Answer in natural language. Considering the relative positions, is Doorway (highlighted by a green box) above or below floating black countertop island (highlighted by a red box)? Choose between the following options: below or above
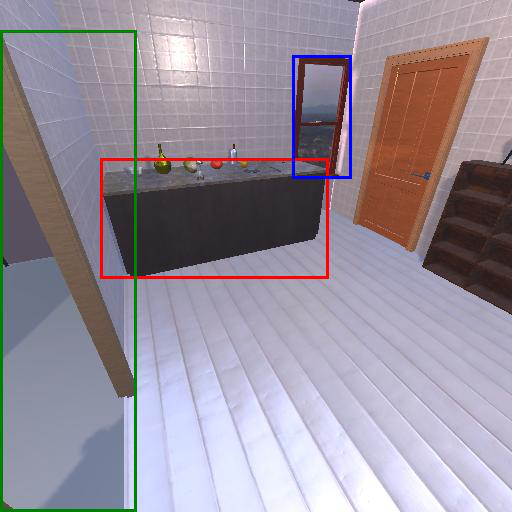
<answer>below</answer>